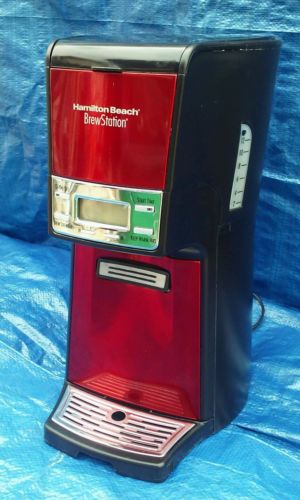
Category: coffee maker